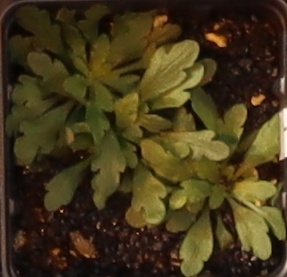
Label: Horseweed